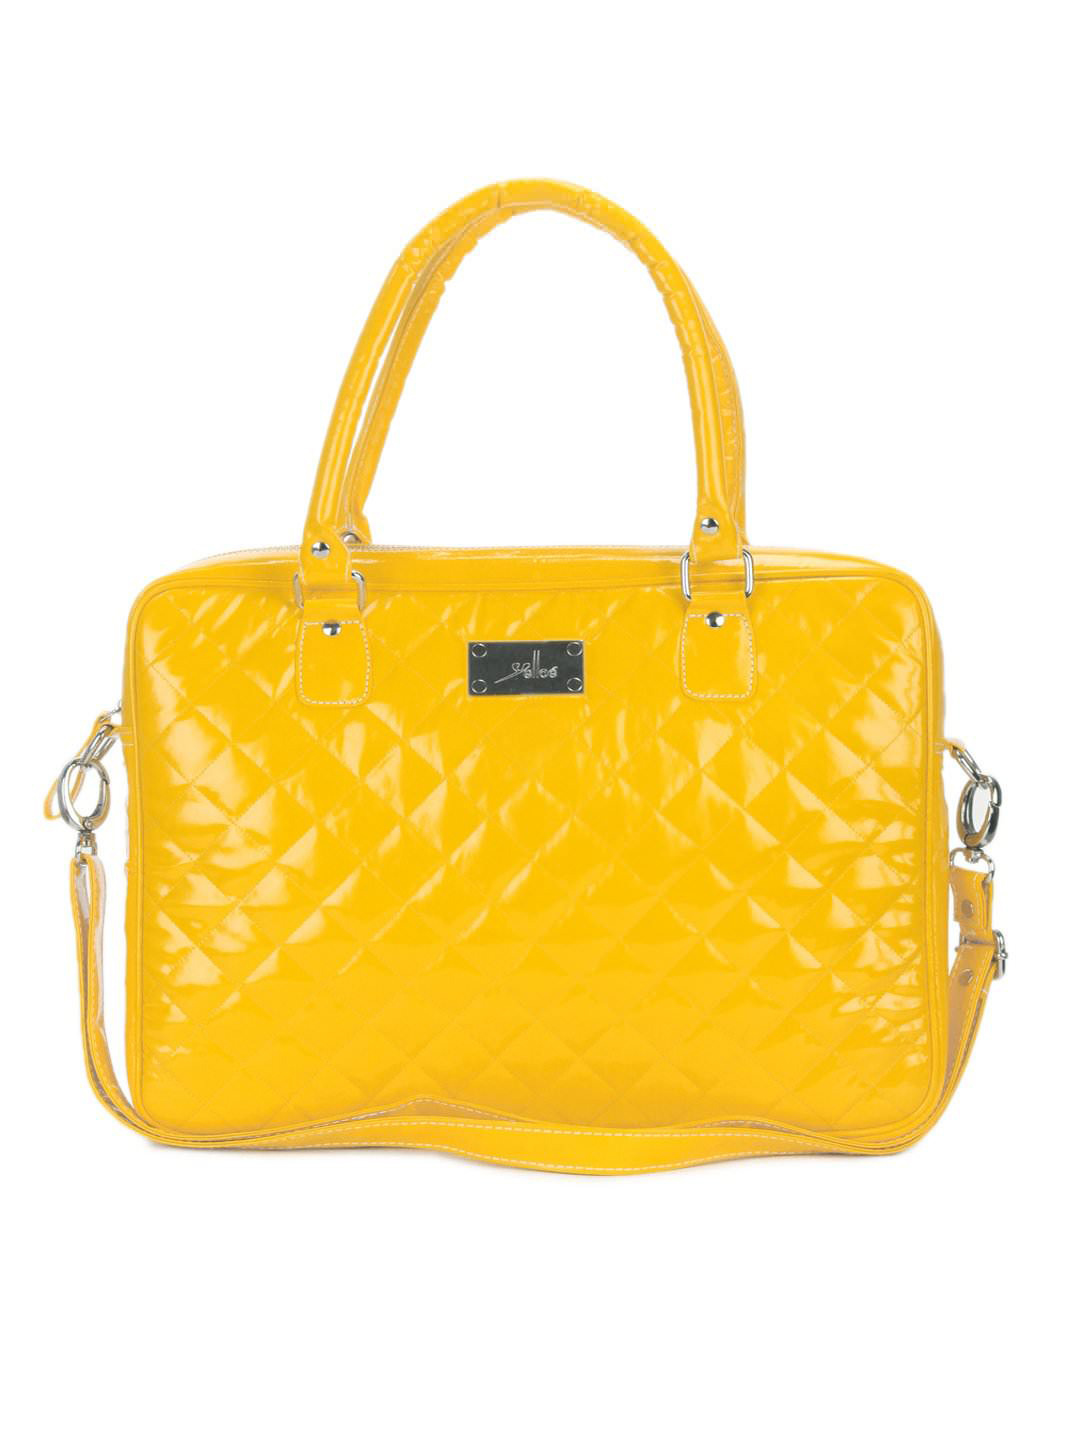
Yelloe Yellow Laptop Pocket Handbag
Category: Accessories / Bags / Handbags
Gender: Women
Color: Yellow
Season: Summer 2015
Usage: Casual